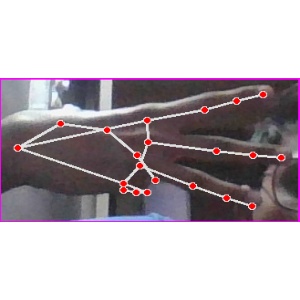
अक्षर: भ